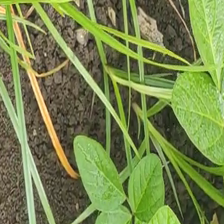
Weed species: Lavhala_(Cyperus_Rotundus)